Tupolev Tu-95

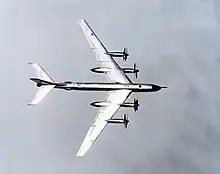
Top view of a Tu-95 showing its swept wing and anti-shock bodies

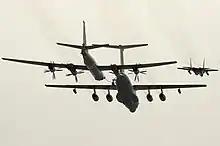
A Tu-95MS simulating aerial refueling with an Ilyushin Il-78 during the Victory Day Parade in Moscow on 9 May 2008

The design bureau, led by Andrei Tupolev, designed the Soviet Union's first intercontinental bomber, the 1949 Tu-85, a scaled-up version of the Tu-4, a Boeing B-29 Superfortress copy. A new requirement was issued to both Tupolev and Myasishchev design bureaus in 1950: the proposed bomber had to have an un-refueled range of , far enough to threaten key targets in the United States. Other goals included the ability to carry an load over the target.